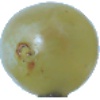
Label: Grape White 1